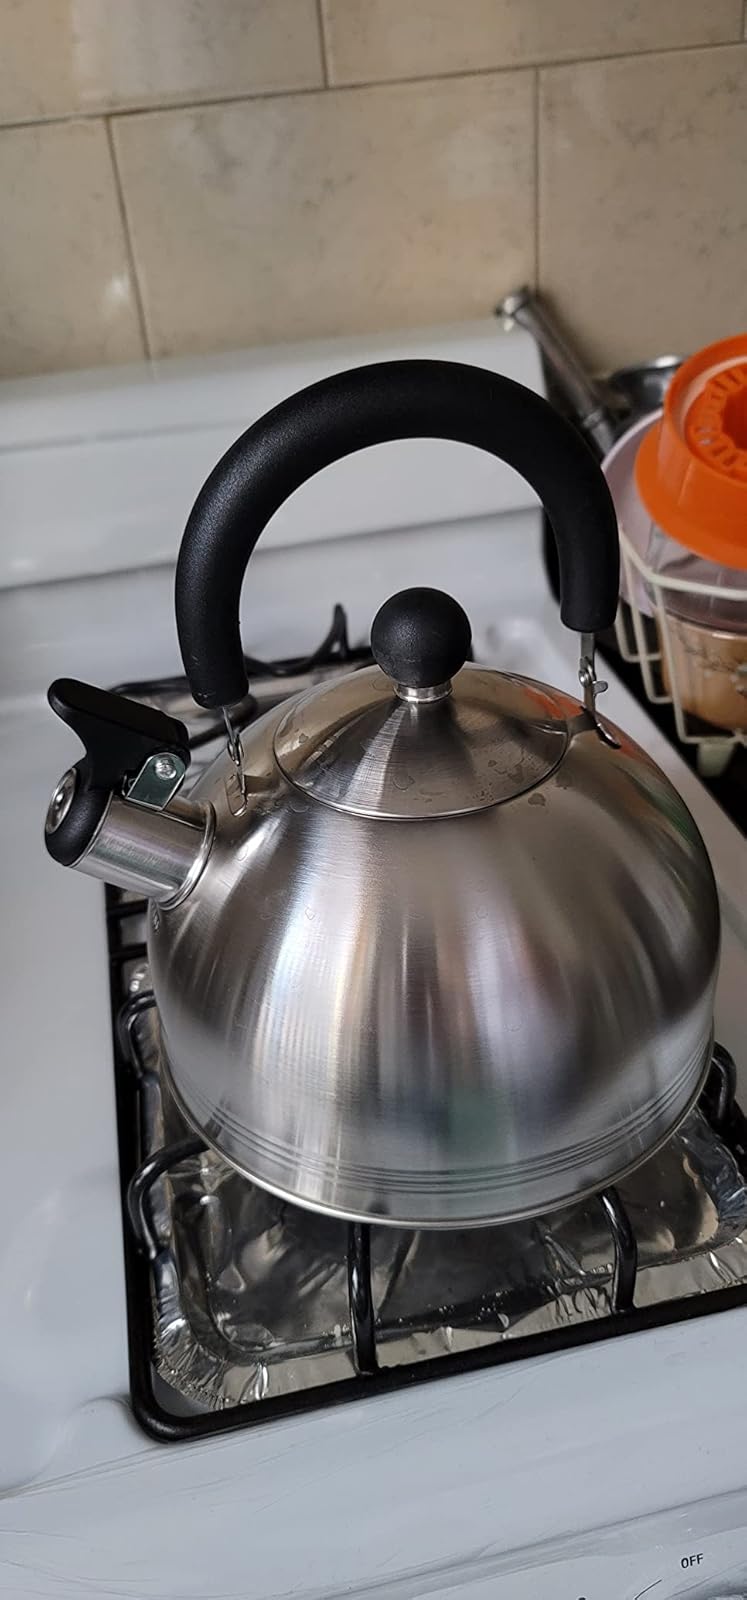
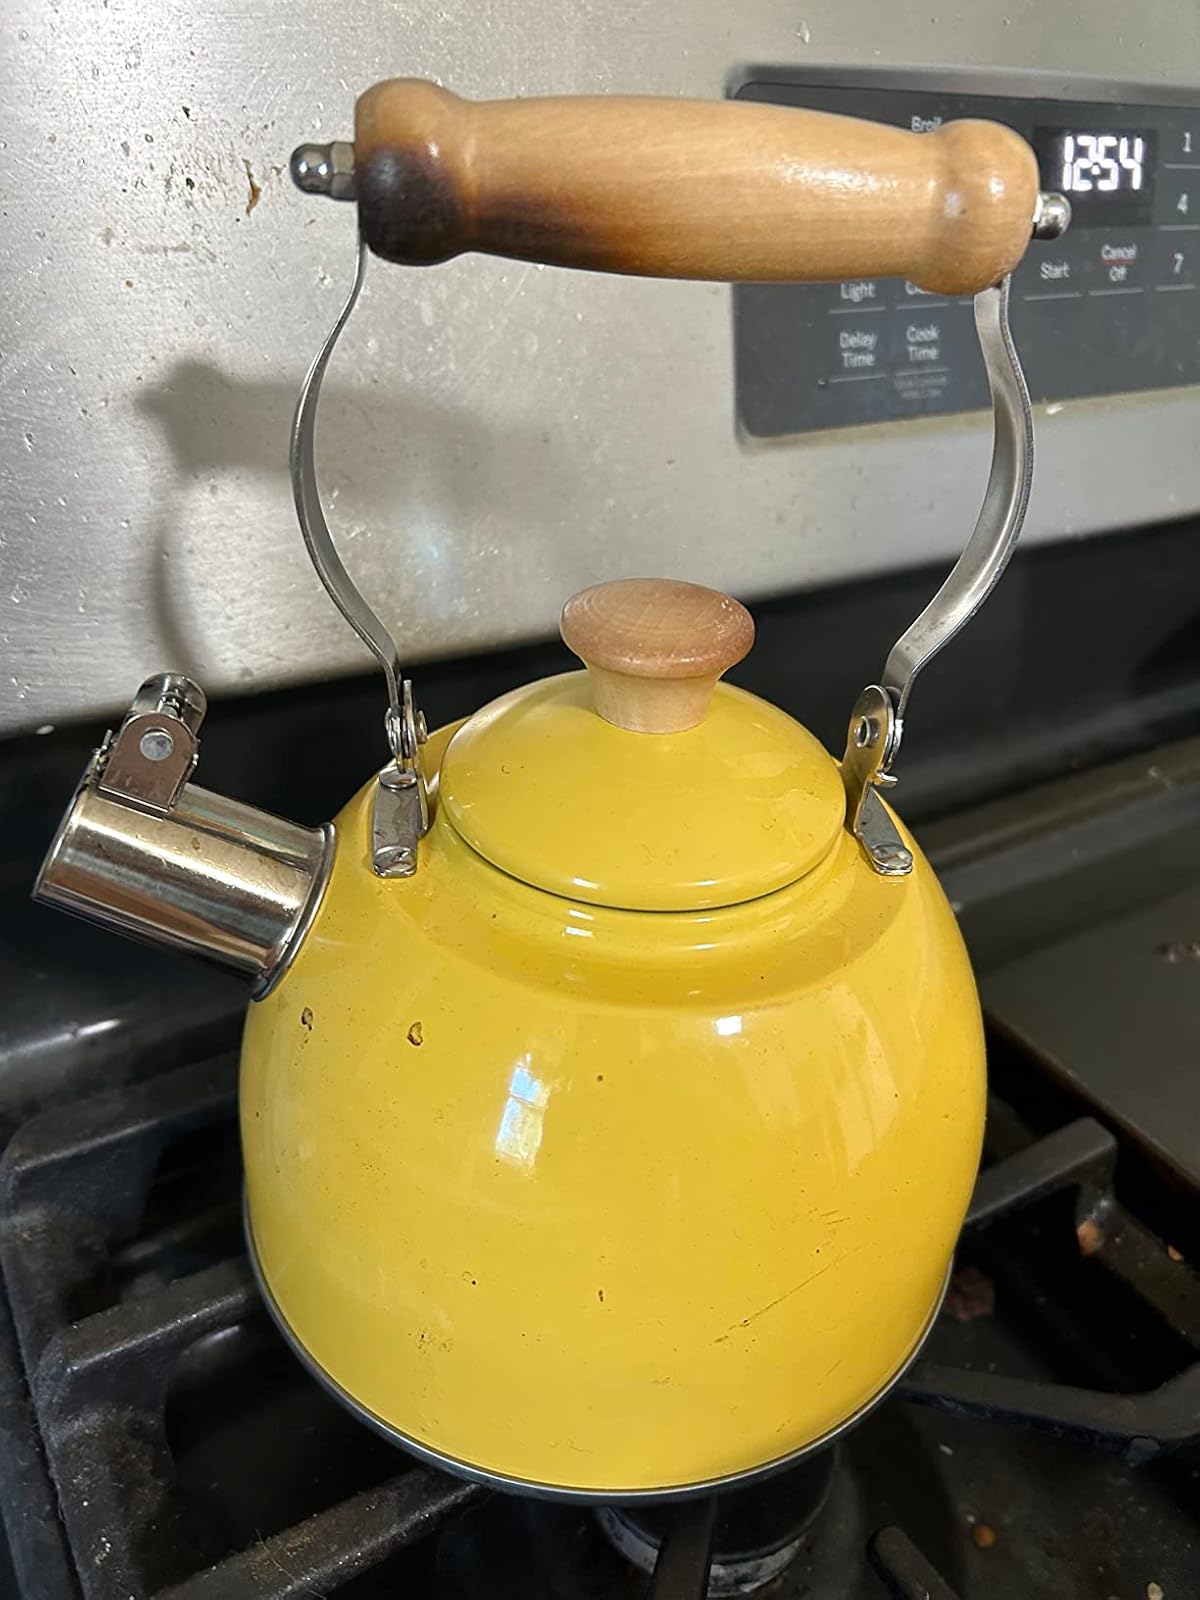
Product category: items_kettle
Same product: no